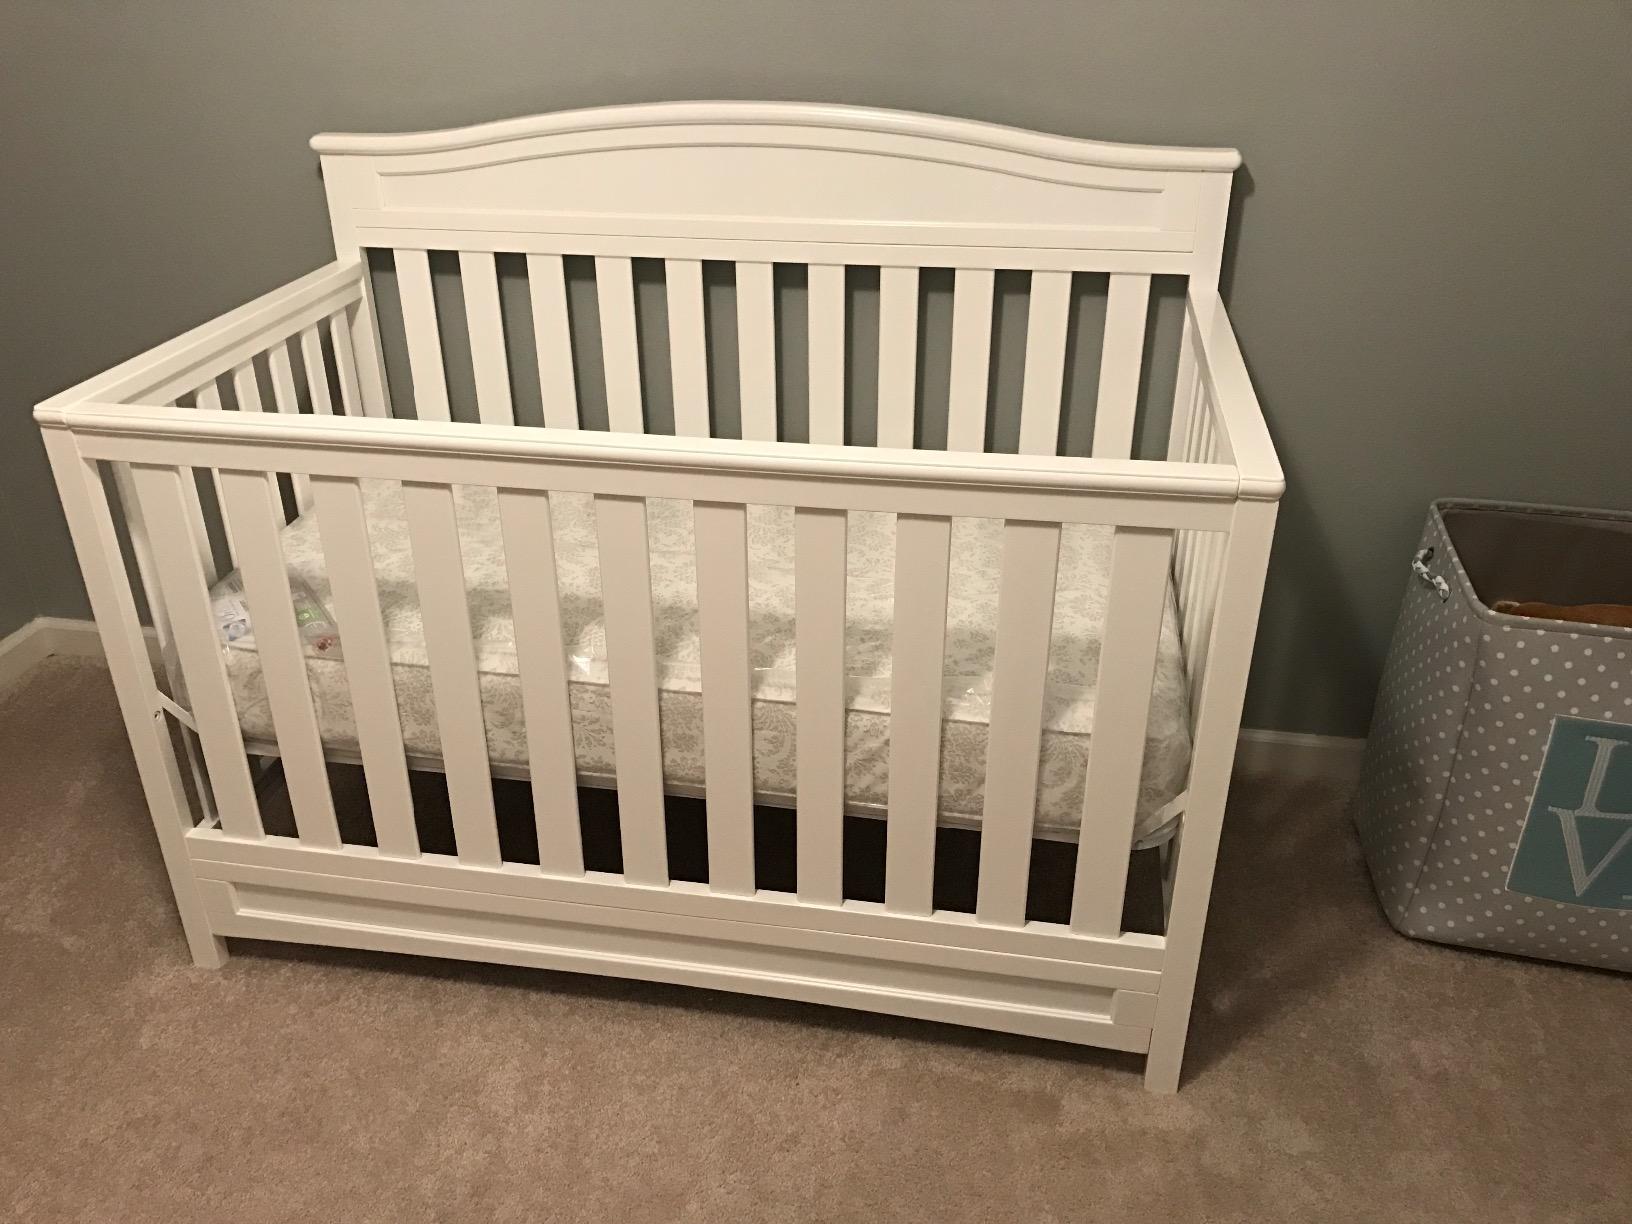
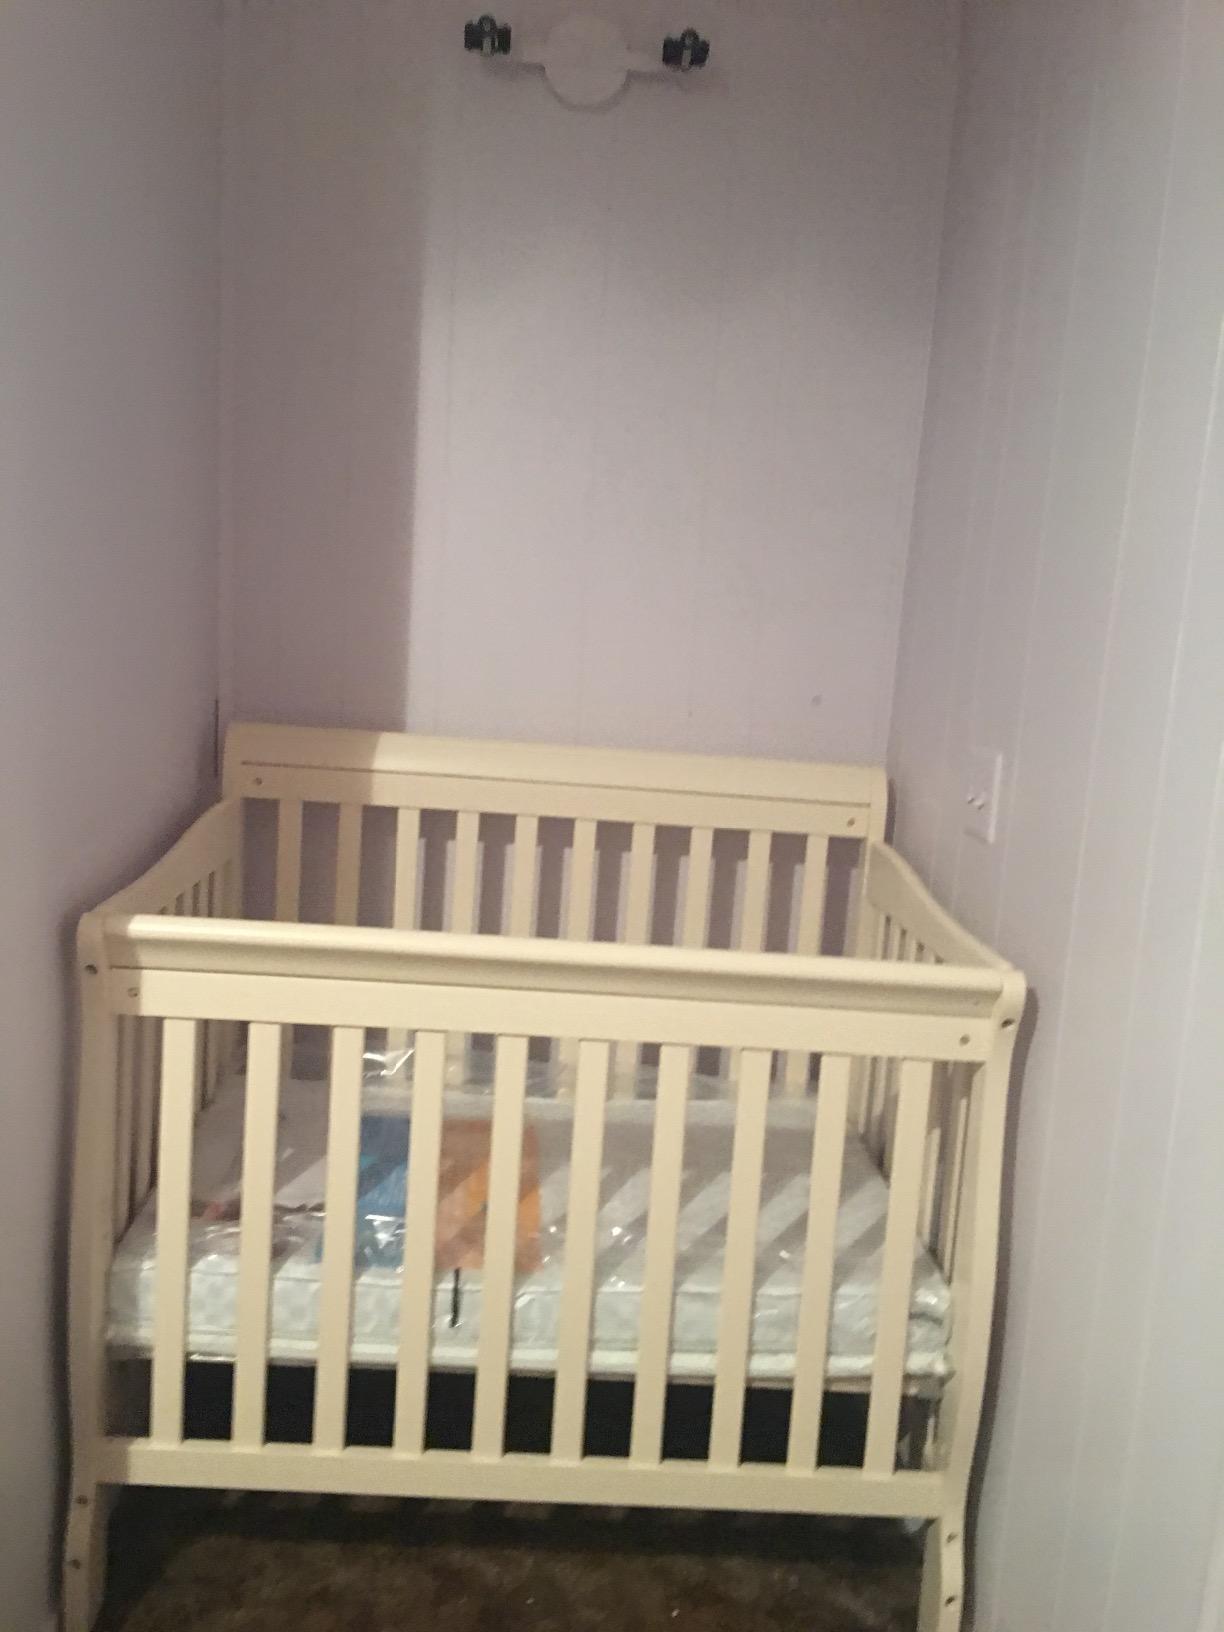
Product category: products_crib
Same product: no